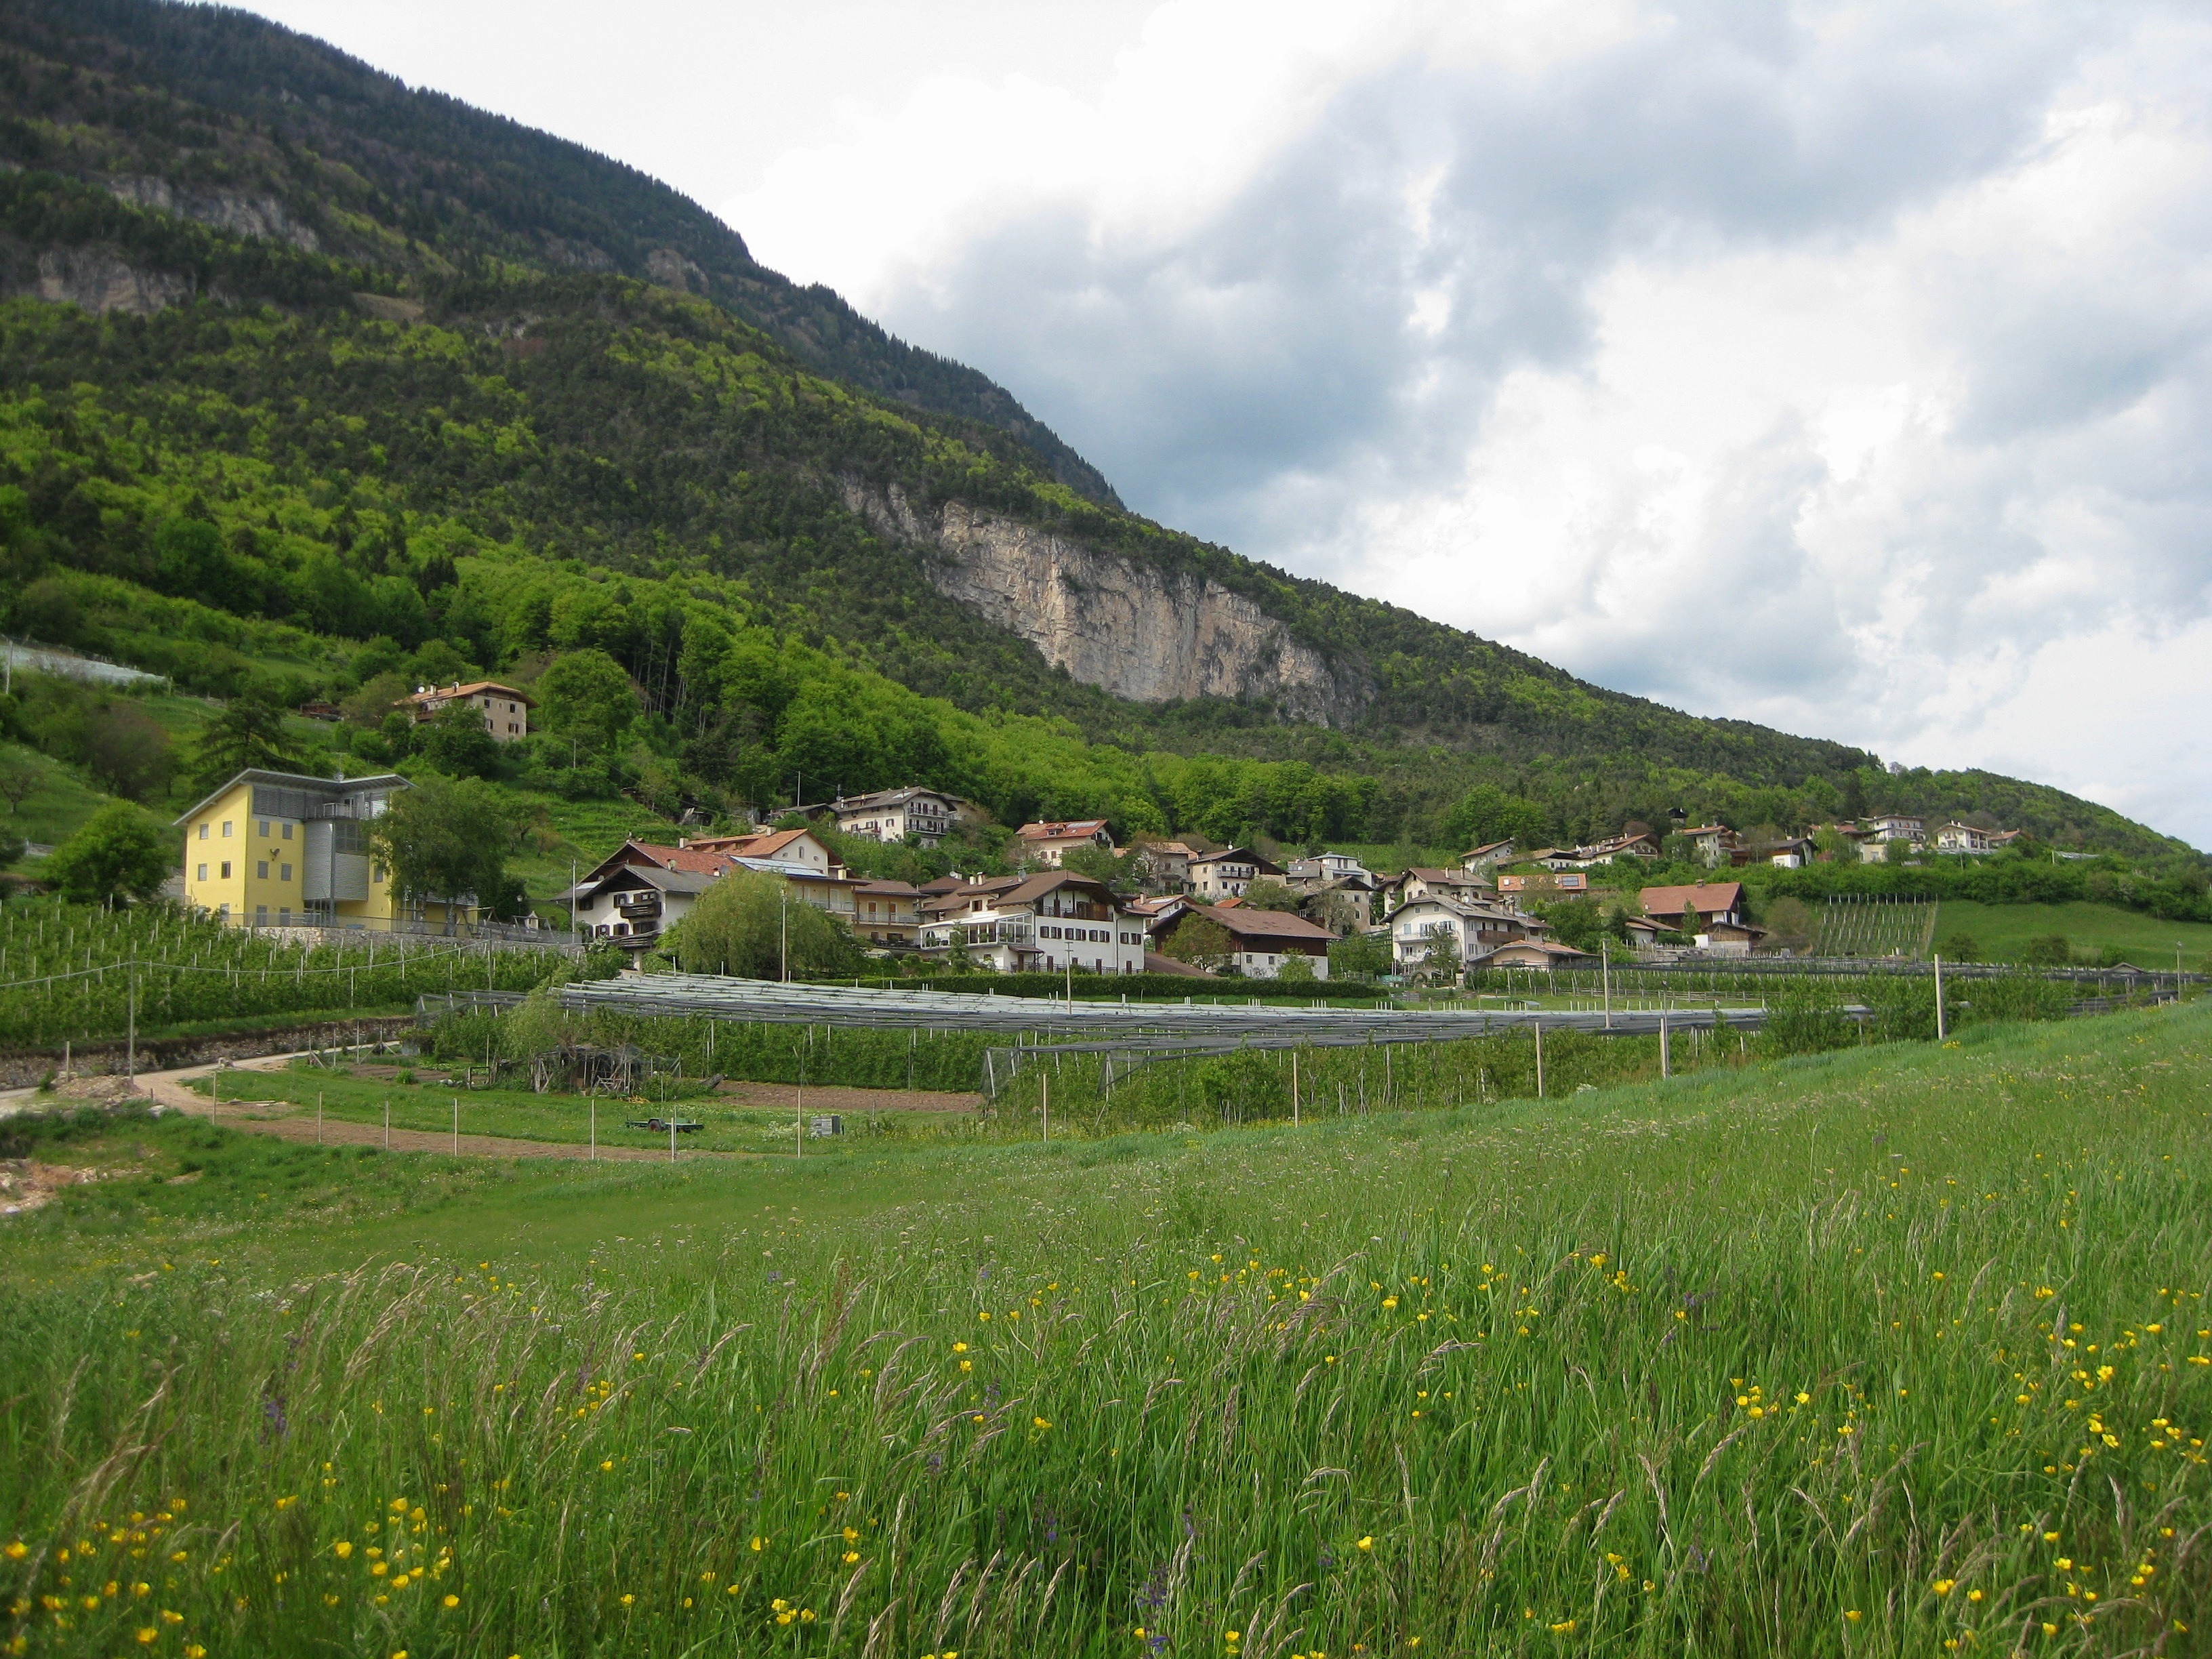
landscape, nature, grass, mountain, sky, field, meadow, countryside, hill, lake, valley, mountain range, country, summer, village, spring, scenic, pasture, italy, agriculture, highland, plants, outside, clouds, terrace, buildings, mountains, alps, grassland, plateau, fell, loch, rural area, landform, paddy field, geographical feature, mountainous landforms, graun